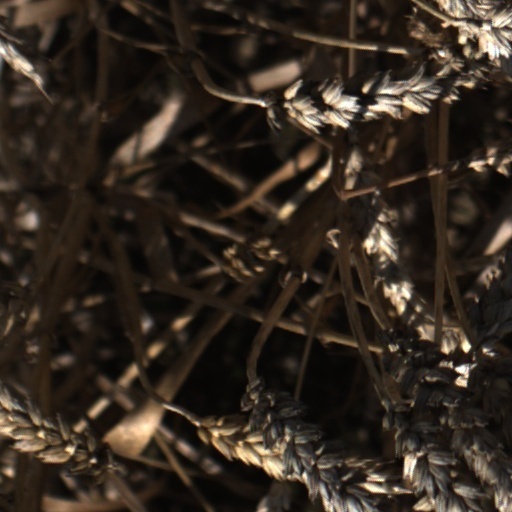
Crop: wheat